Buddhist music

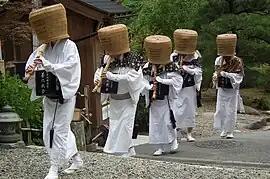
Komusō monks who are known for their practice of suizen ("blowing zen") and their Honkyoku (本曲), pieces of shakuhachi music

Japanese Buddhism includes various traditions of chanting, sutra recitation (dokyō) and Buddhist music. The vocal element is generally the most important element of Japanese Buddhist music. Chanting of the names of the Buddha (especially popular is the nembutsu), and of specific sutras (such as parts of the "Lotus Sutra") is a central practice in various traditions of Japanese Buddhism. This may be accompanied by drumming, standing bells, or other instruments. Each school of Japanese Buddhism has its own style of chanting and musical instrumentation which is used in different rituals and annual observations.